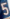
Number: 5